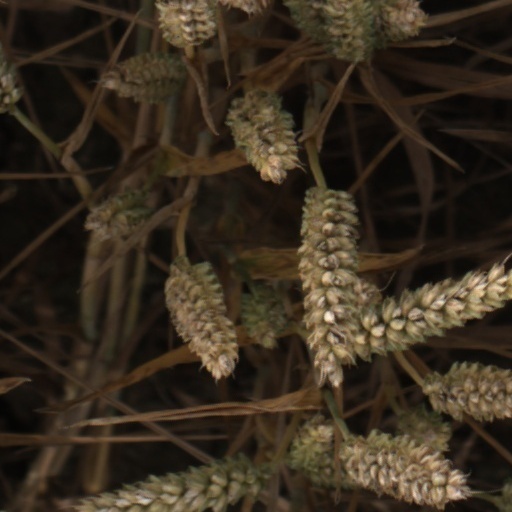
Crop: wheat